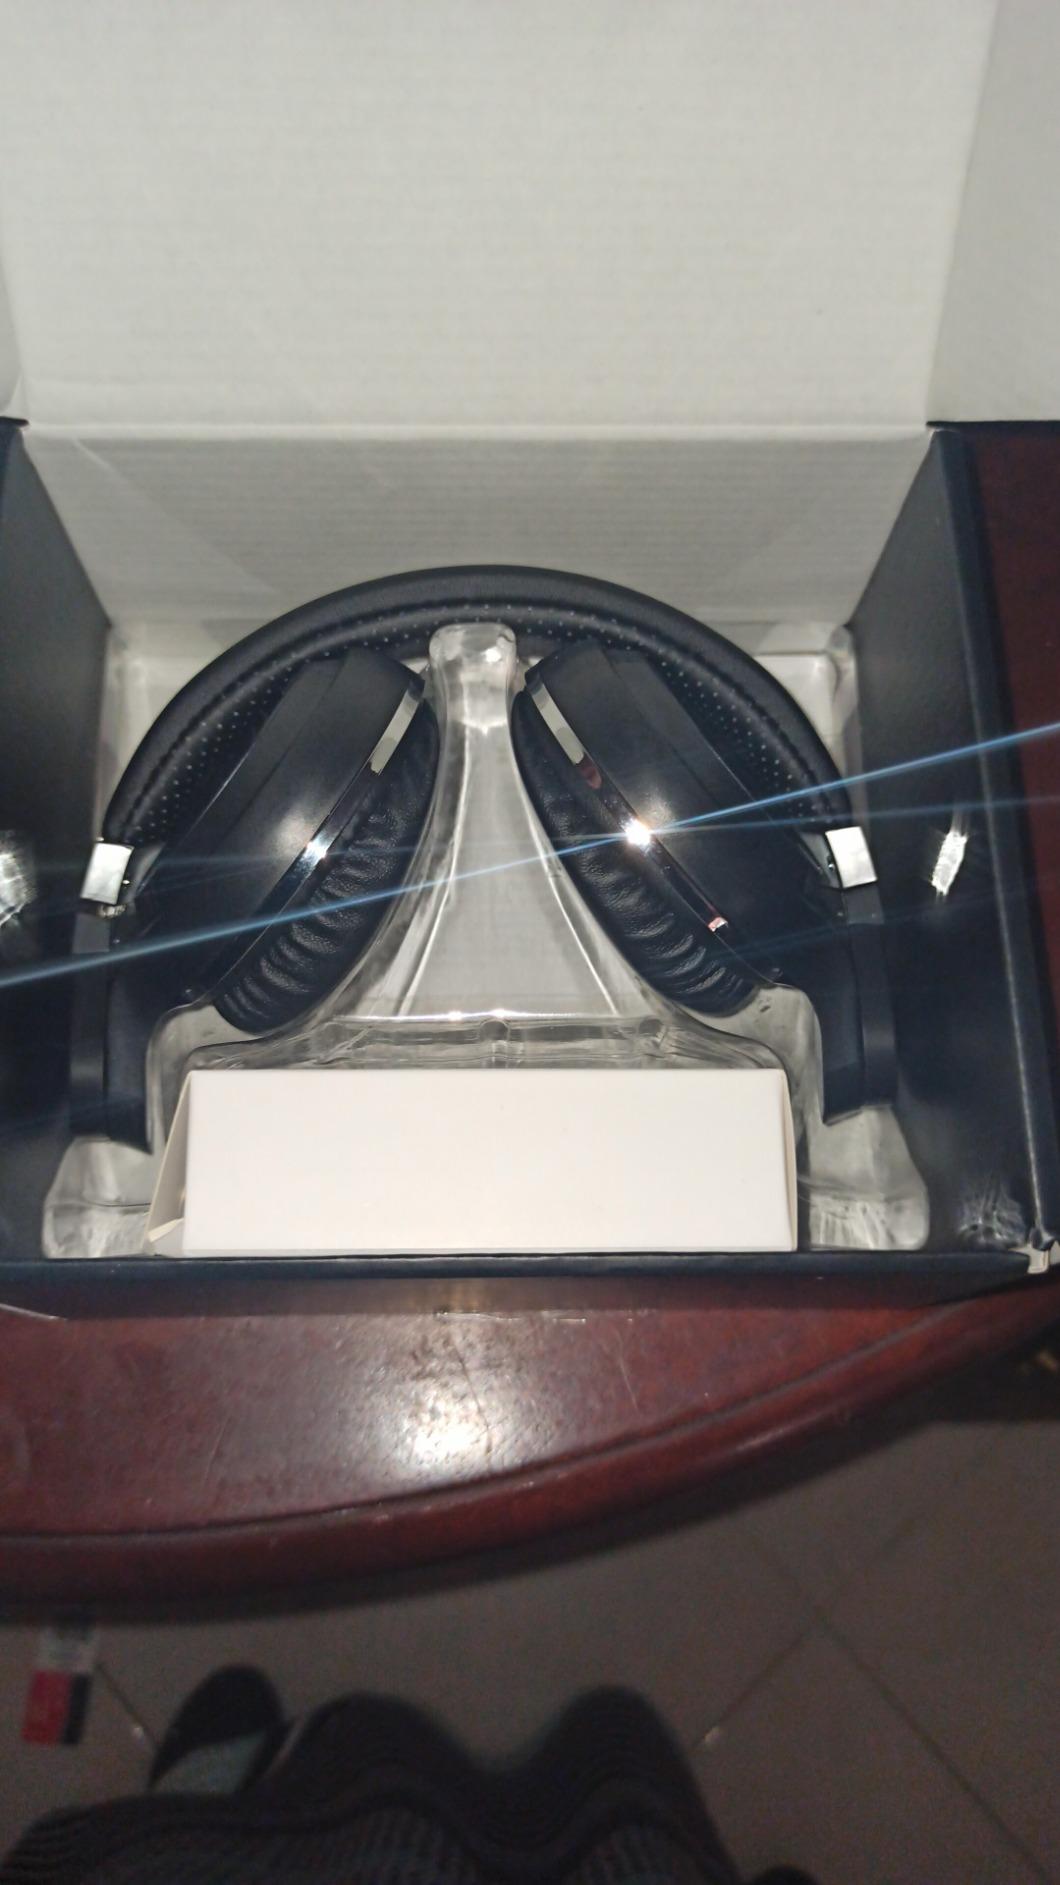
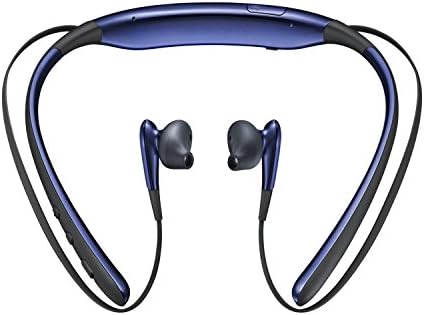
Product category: headphones
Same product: no